Cardiff Bay railway station

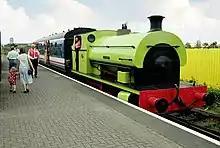
"Sir Gomer" operating steam train rides along the length of the platform in the early 1990s

The building was restored in the 1980s and served for a time as a railway museum under the auspices of the National Museums and Galleries of Wales and the Butetown Historical Railway Society (which in 1997 relocated its activities to the Vale of Glamorgan Railway). Following this, the station building had become derelict, with train passengers using a temporary shelter.